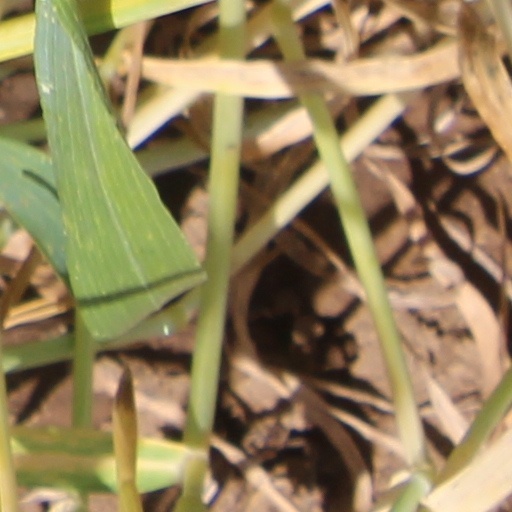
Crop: wheat